Necrophage

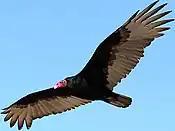
Gliding flight is one of many adaptations to carrion feeding seen in vultures.

Necrophages can be classified according to their nutritional reliance on carrion and also their level of adaptation to carrion feeding. Animals are described as 'obligate necrophages' if they use carrion as their sole or main food source and depend on carrion for survival or reproduction. The term 'specialists' is also sometimes used in recognition that these animals have traits favoring necrophagy and making other feeding behaviors difficult. For example, large wingspans facilitate the energy-efficient gliding vultures need to cover long distances in search of carrion, but reduce the agility needed to kill prey. Animals that eat carrion opportunistically and retain the traits needed to find and consume other food sources are described as 'facultative necrophages' and 'generalists'.